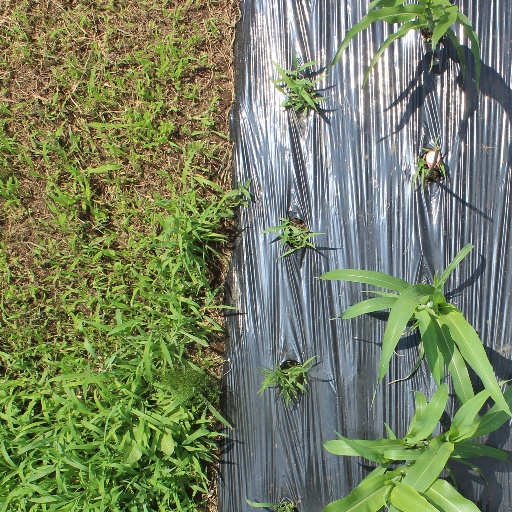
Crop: sorghum